Heita Station

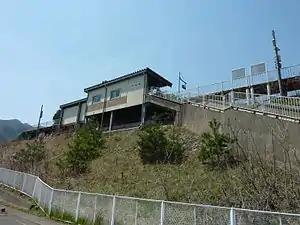
Heita Station in May 2010

was a railway station located in the city of Kamaishi, Iwate Prefecture, Japan, operated by the third-sector railway operator Sanriku Railway Company.